Hamelin Station, Western Australia

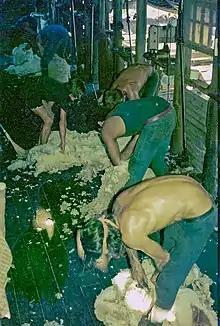
Shearing at Hamelin in 1977

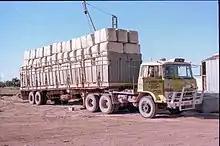
Loading wool at Hamelin in 1977

The station was purchased from the Hamelin Pastoral Company by grazier Richard (Dick) Vincent in 1970, and subsequently sold to pastoralist Les Schubert in 1974 and managed by his son Philip for a number of years before being sold to the politician Ross Lightfoot.